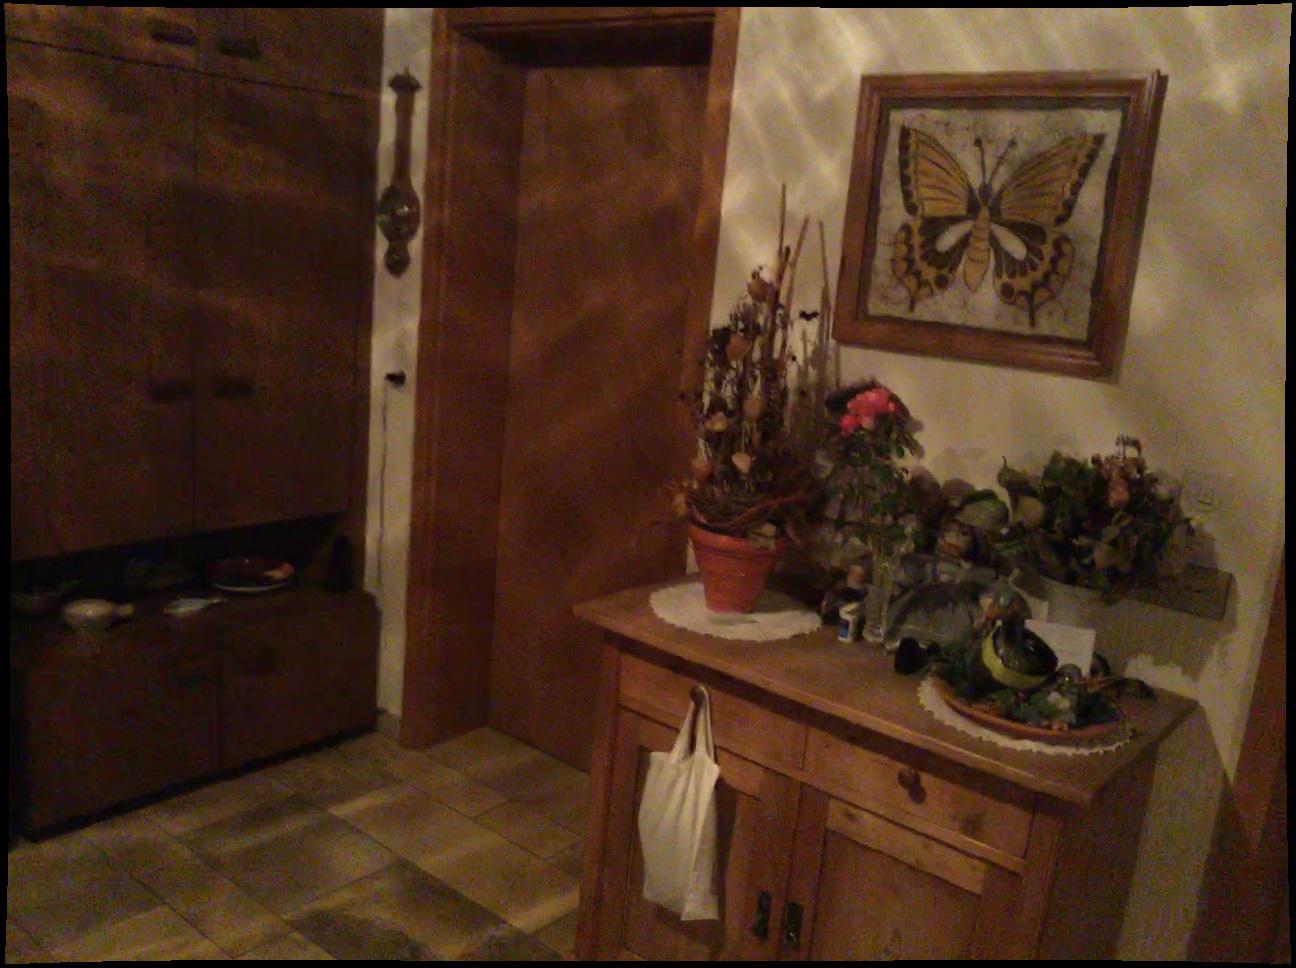
Question: In the image, there is the bag. Pinpoint several points within the vacant space situated left of the bag from the camera's perspective. Your final answer should be formatted as a list of tuples, i.e. [(x1, y1), ...], where each tuple contains the x and y coordinates of a point satisfying the conditions above. The coordinates should be between 0 and 1, indicating the normalized pixel locations of the points.
Answer: [(0.352, 0.980), (0.386, 0.956), (0.417, 0.932), (0.285, 0.978), (0.322, 0.954), (0.356, 0.930), (0.387, 0.908), (0.417, 0.888), (0.292, 0.928), (0.327, 0.906), (0.359, 0.885), (0.388, 0.867), (0.416, 0.849), (0.265, 0.903), (0.300, 0.883), (0.332, 0.864), (0.362, 0.846), (0.390, 0.830), (0.306, 0.843), (0.336, 0.826), (0.364, 0.811)]